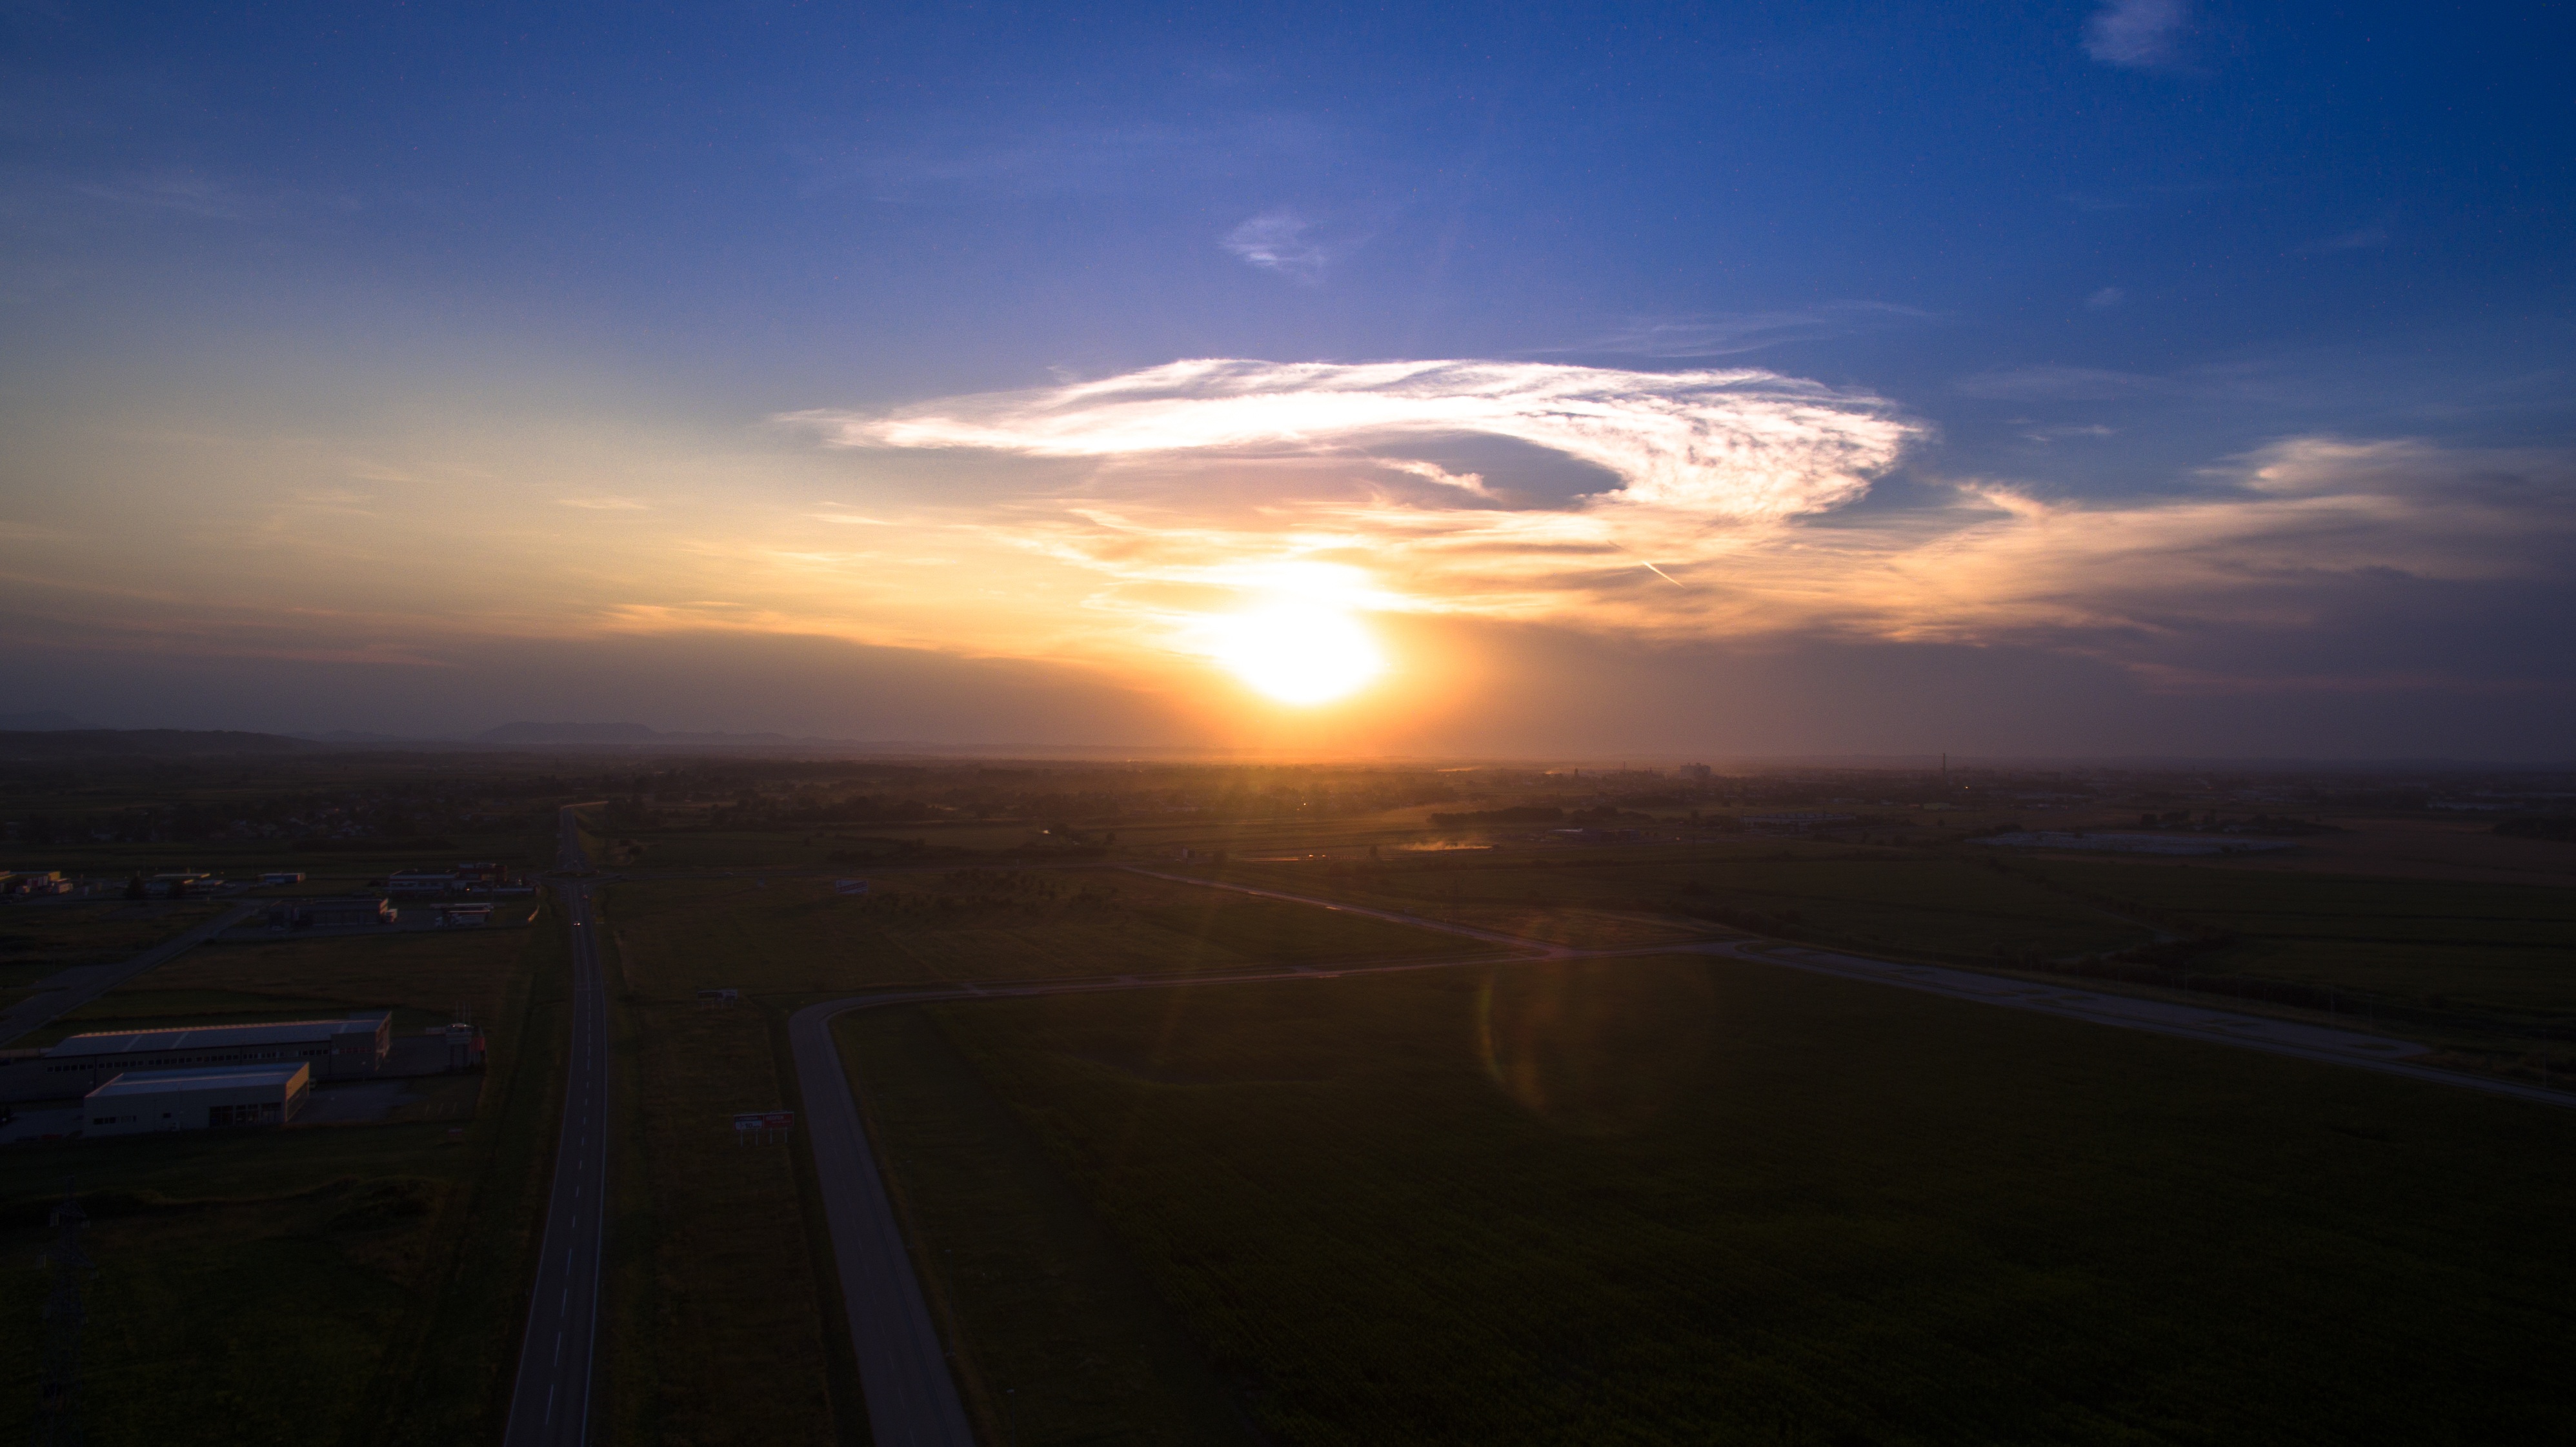
landscape, horizon, cloud, sky, sun, sunrise, sunset, sunlight, morning, dawn, atmosphere, summer, dusk, evening, flight, plain, clouds, sky clouds, afterglow, sunset landscape, atmosphere of earth